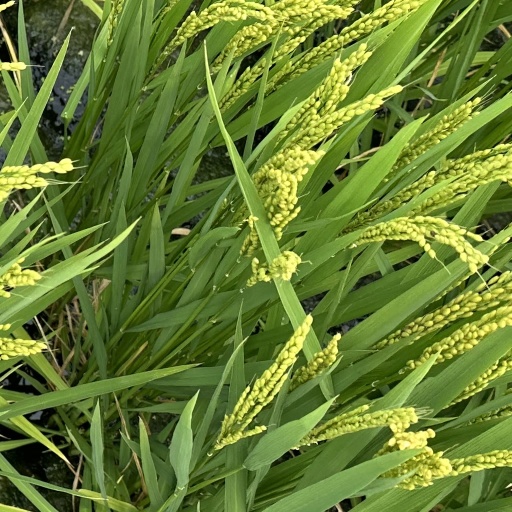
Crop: rice